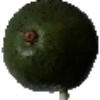
Label: Avocado 1